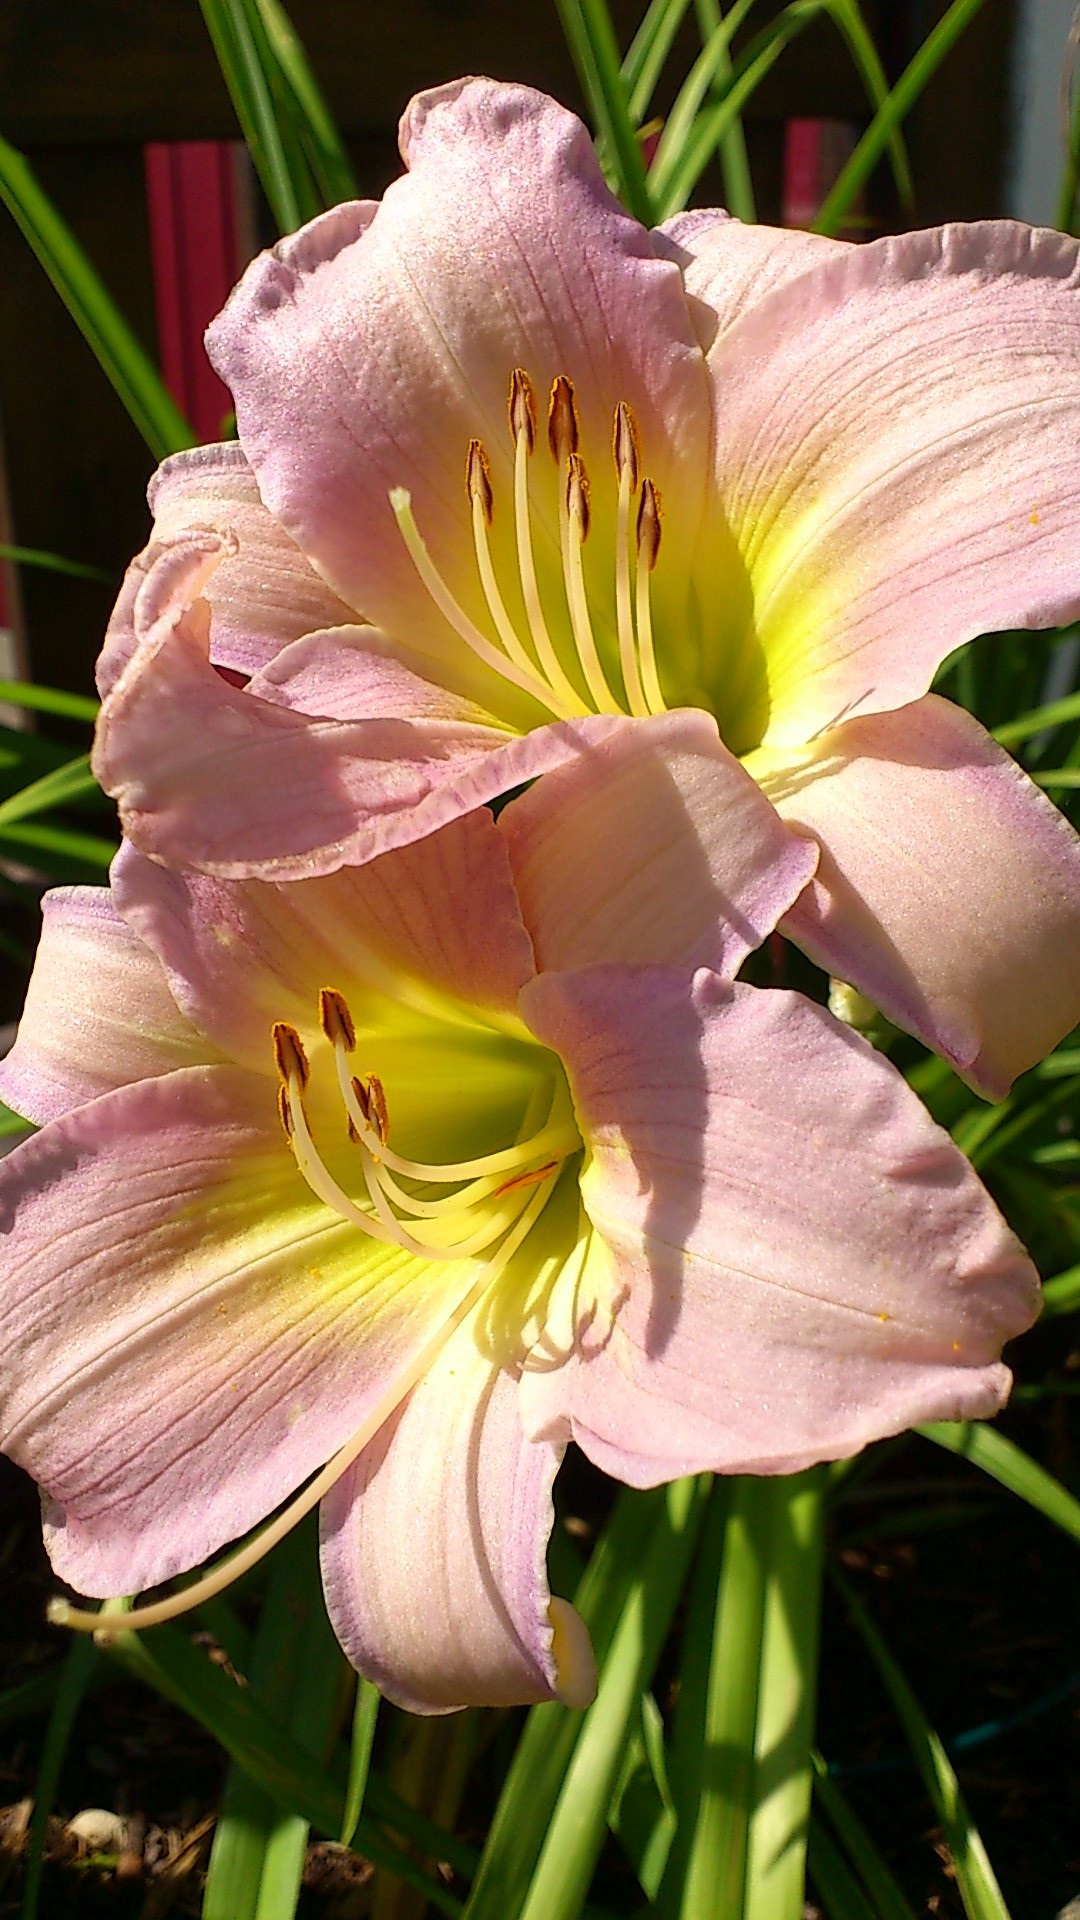
plant, flower, petal, pink, close, lily, daylily, macro photography, flowering plant, plant stem, land plant